Cuevas del Drach

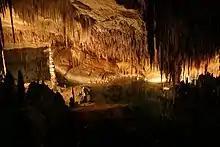
Cuevas del Drach

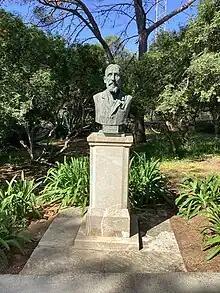
Martel -Pioneer of cave exploration

The Caves of Drach (modern Catalan spelling:) are four great caves that are located in the island of Majorca, Balearic Islands, Spain, extending to a depth of 25 m and reaching approximately 4 km in length. They are in the municipality of Manacor, near the locality of Porto Cristo. They were first mentioned in a letter dated 1338. The four caves, called Black Cave, White Cave, Cave of Luis Salvador, and Cave of the French, are connected to each other.